House of Lancaster

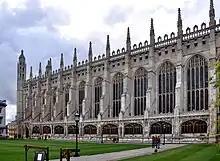
King's College Chapel, Cambridge

Henry's marriage to Margaret of Anjou prompted criticism from Richard Plantagenet, Duke of York, because it included the surrender of Maine and an extended truce with France. York was Henry's cousin through his descent from Edward III sons Lionel of Antwerp, 1st Duke of Clarence, and Edmund, Duke of York. This gave York political influence but he was removed from English and French politics through his appointment as Lord Lieutenant of Ireland. On returning to England, York was conscious of the fate of Henry's uncle Humphrey at the hands of the Beauforts and suspicious that Henry intended to nominate Edmund Beaufort, 2nd Duke of Somerset, as heir presumptive, and recruited military forces. Armed conflict was avoided because York lacked aristocratic support and was forced to swear allegiance to Henry. However, when Henry later underwent a mental breakdown, York was named regent. Henry was trusting and not a man of war, but Margaret was more assertive and showed open enmity towards Yorkparticularly after the birth of a male heir that resolved the succession question and assured her position.